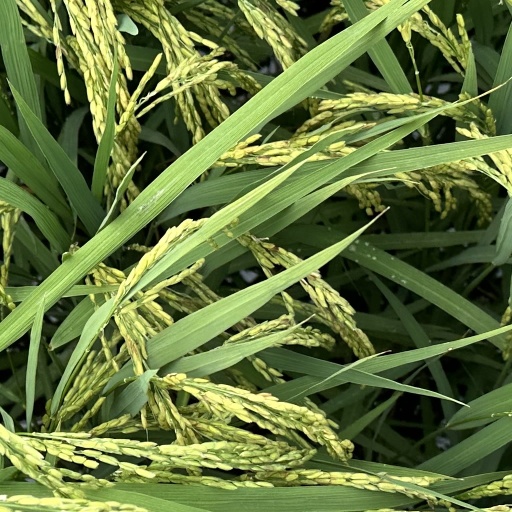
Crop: rice